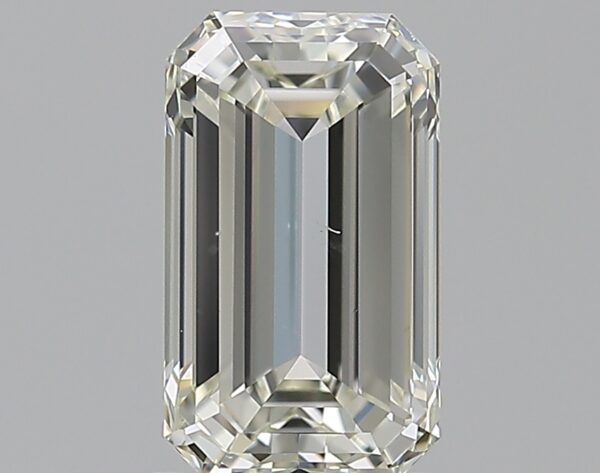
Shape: emerald
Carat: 1.2
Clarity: VS2
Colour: K
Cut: EX
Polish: EX
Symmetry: VG
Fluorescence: F
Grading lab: GIA
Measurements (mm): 7.98 x 4.67 x 3.15